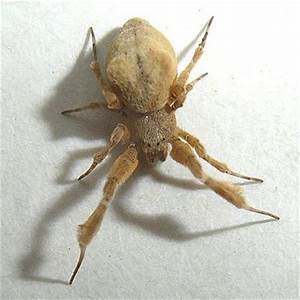
Label: spider